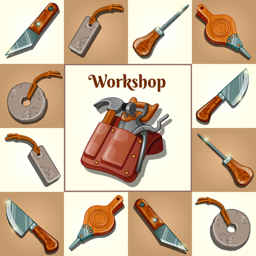
set of tools , piercing and cutting instruments of the masters illustration